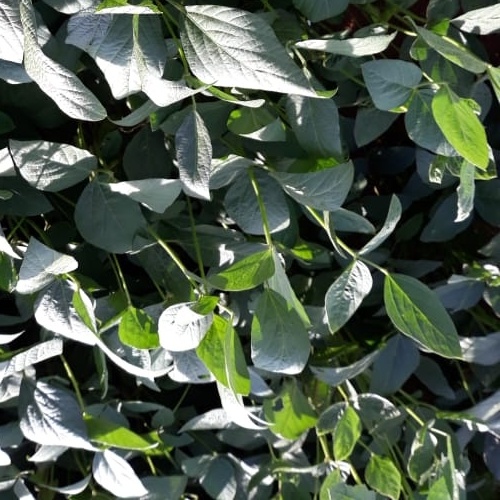
Label: Healthy